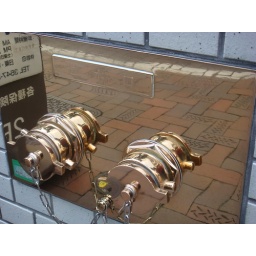
Very shiny copper fixtures on a building near Ginza.